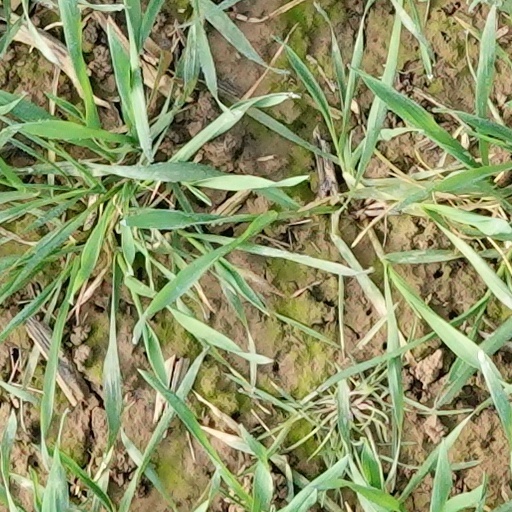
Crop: wheat